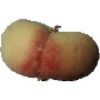
Label: peach_flat